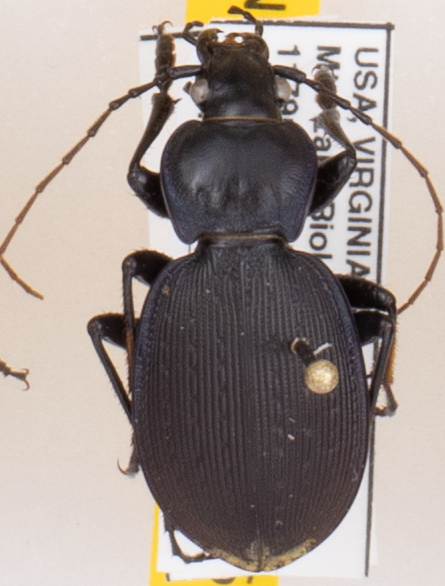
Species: Carabus goryi
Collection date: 2019-07-30
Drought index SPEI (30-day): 0.42
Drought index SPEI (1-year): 2.09
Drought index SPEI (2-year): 2.09